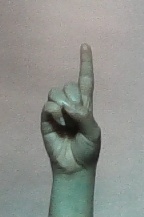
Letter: bb